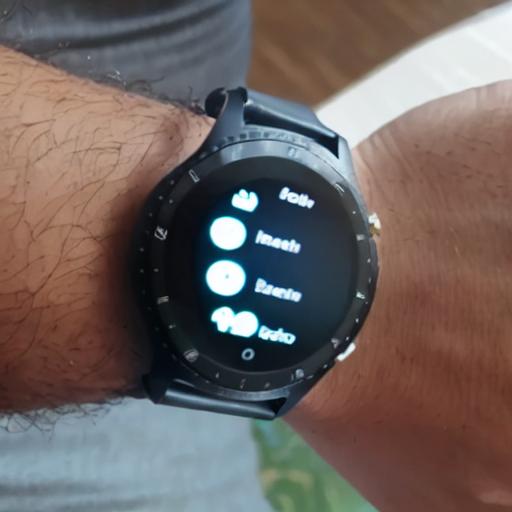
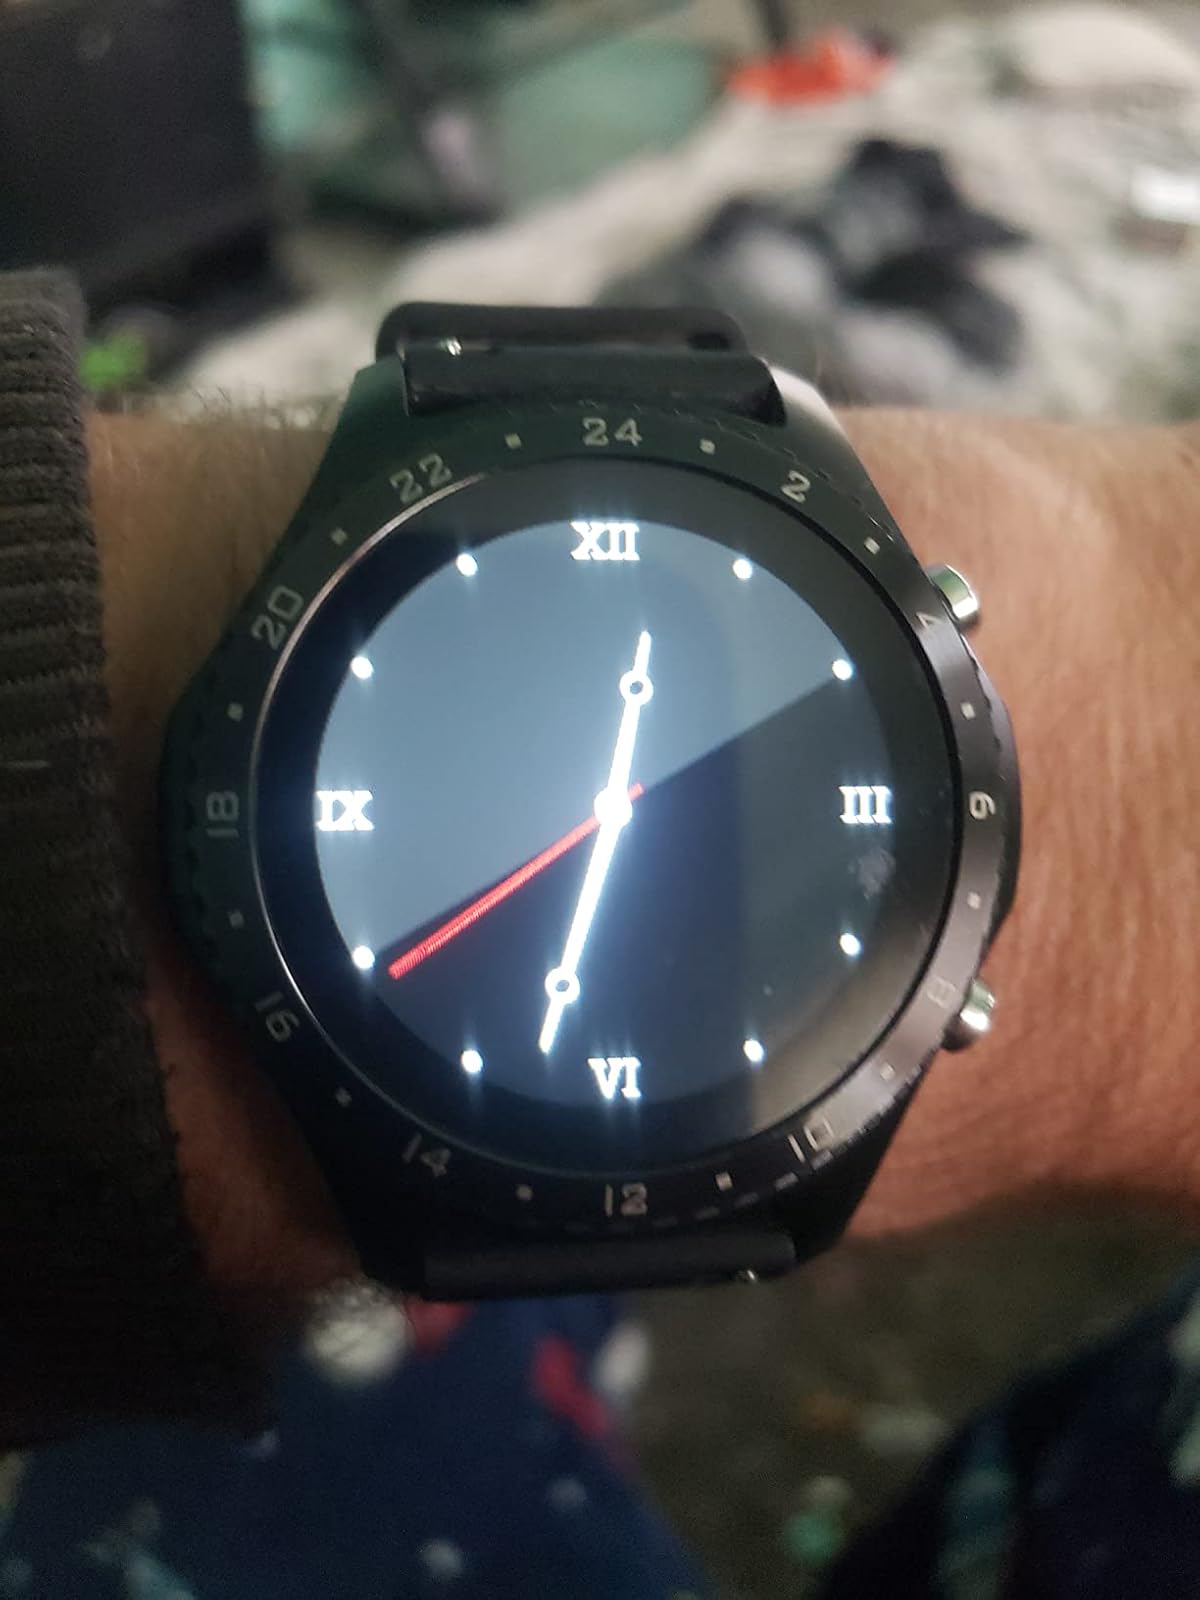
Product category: smartwatch
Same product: no